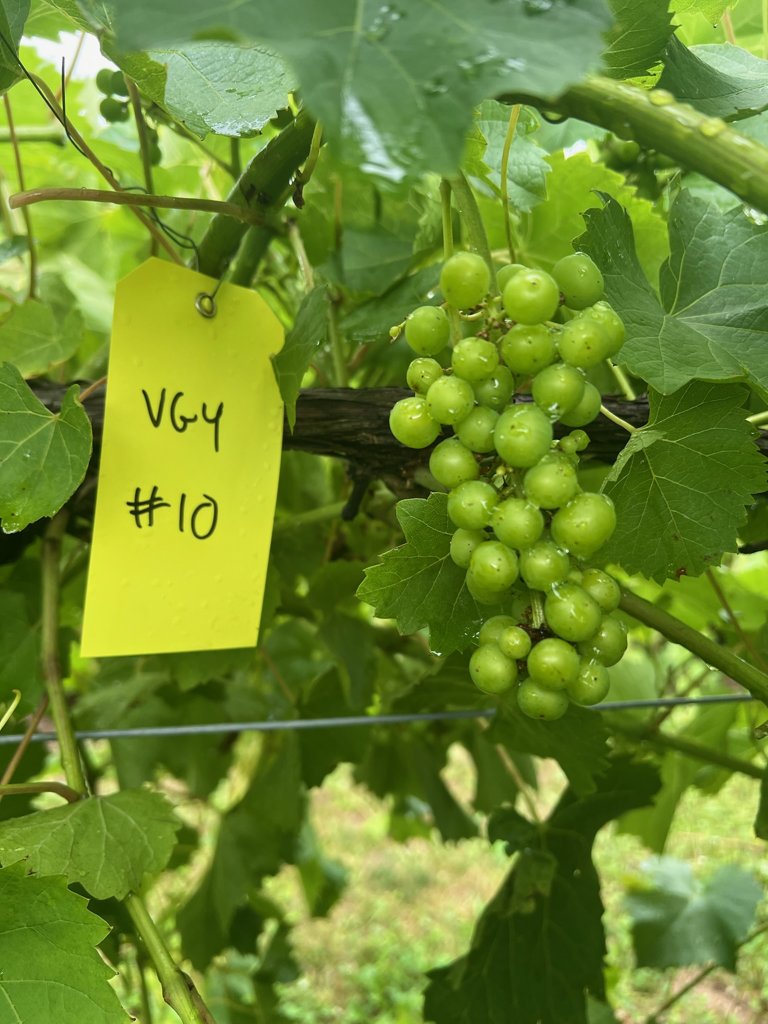
Berries visible: 40
Grape clusters: 1